Norden Cricket Club

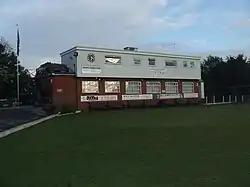
The club pavilion and playing field

Norden Cricket Club, known as Greenbooth Cricket Club until 1920, are an English cricket club.